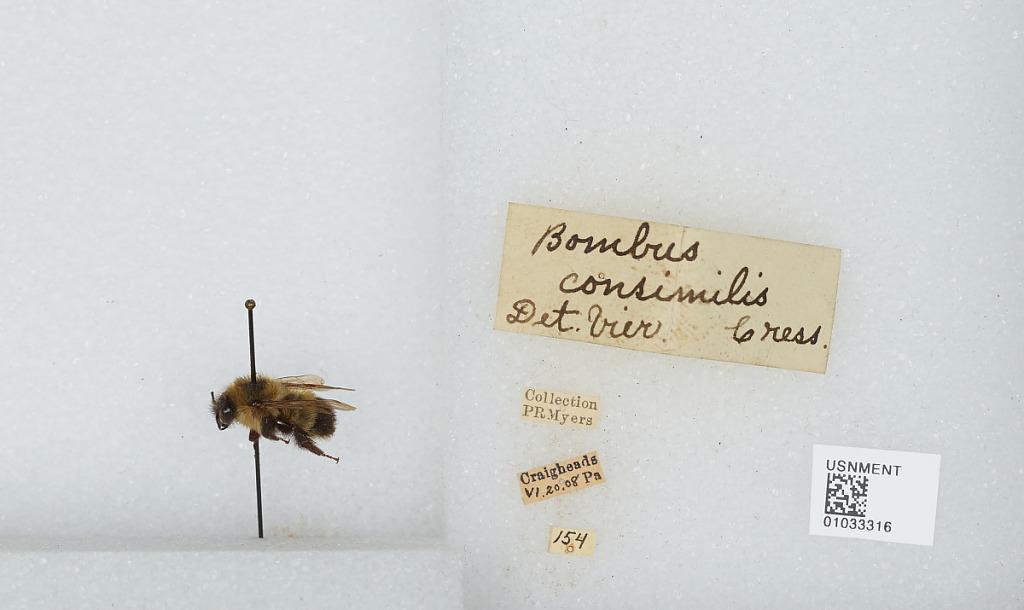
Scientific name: Bombus (Pyrobombus) vagans vagans Smith
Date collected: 1908-6-20
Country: United States
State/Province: Pennsylvania
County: Cumberland
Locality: Craighead
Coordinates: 40.147, -77.1703
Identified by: Vier.